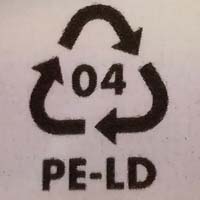
Plastic recycling code class: 4_low_density_polyethylene_PE-LD